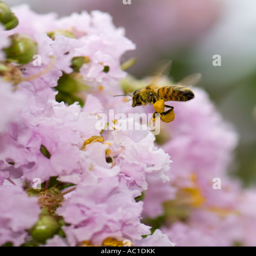
biological genus , flying to an orchid colored crepe myrtle blossom .